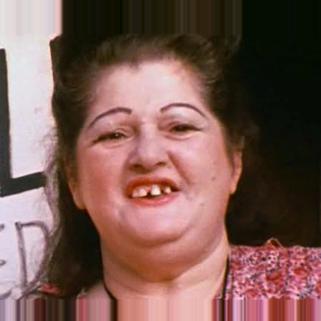
Age: 79